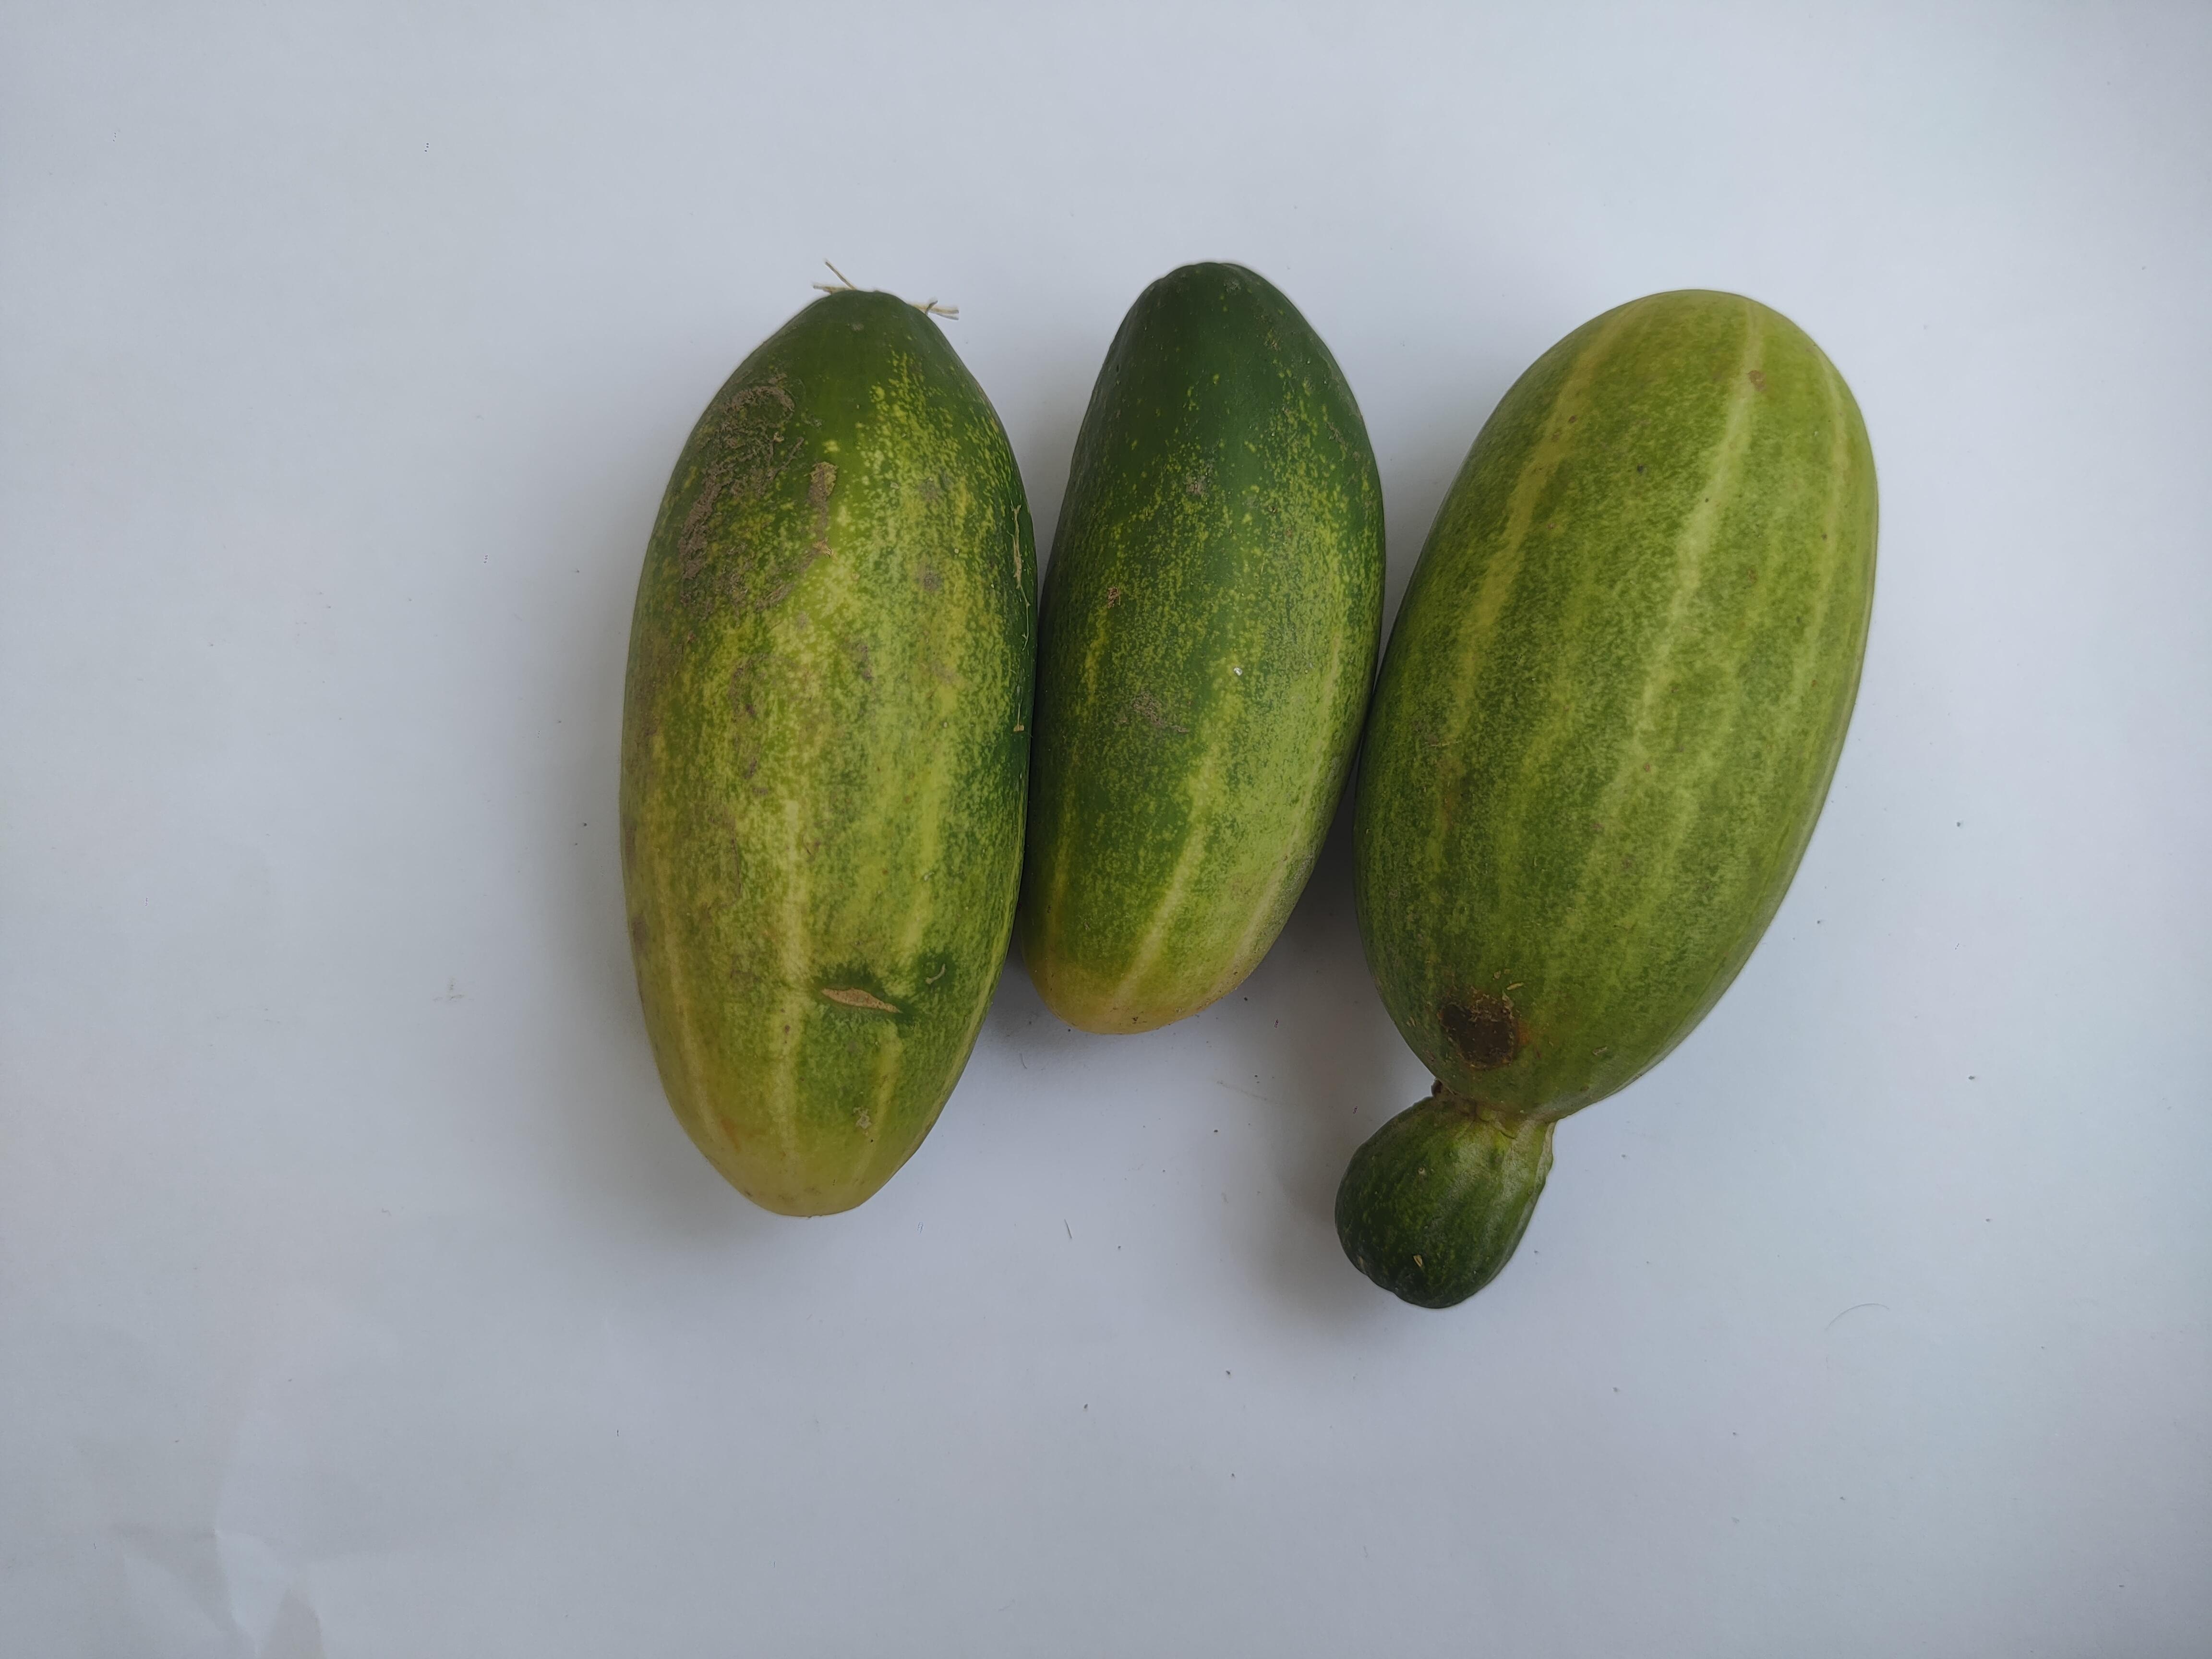
Label: Cucumber